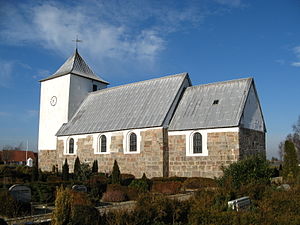
Næsbjerg Sogn
Næsbjerg Sogn er et sogn i Varde Provsti. Sognet ligger i Varde Kommune; indtil Kommunalreformen i 2007 lå det i Helle Kommune, og indtil Kommunalreformen i 1970 lå det i Skast Herred. I Næsbjerg Sogn ligger Næsbjerg Kirke.